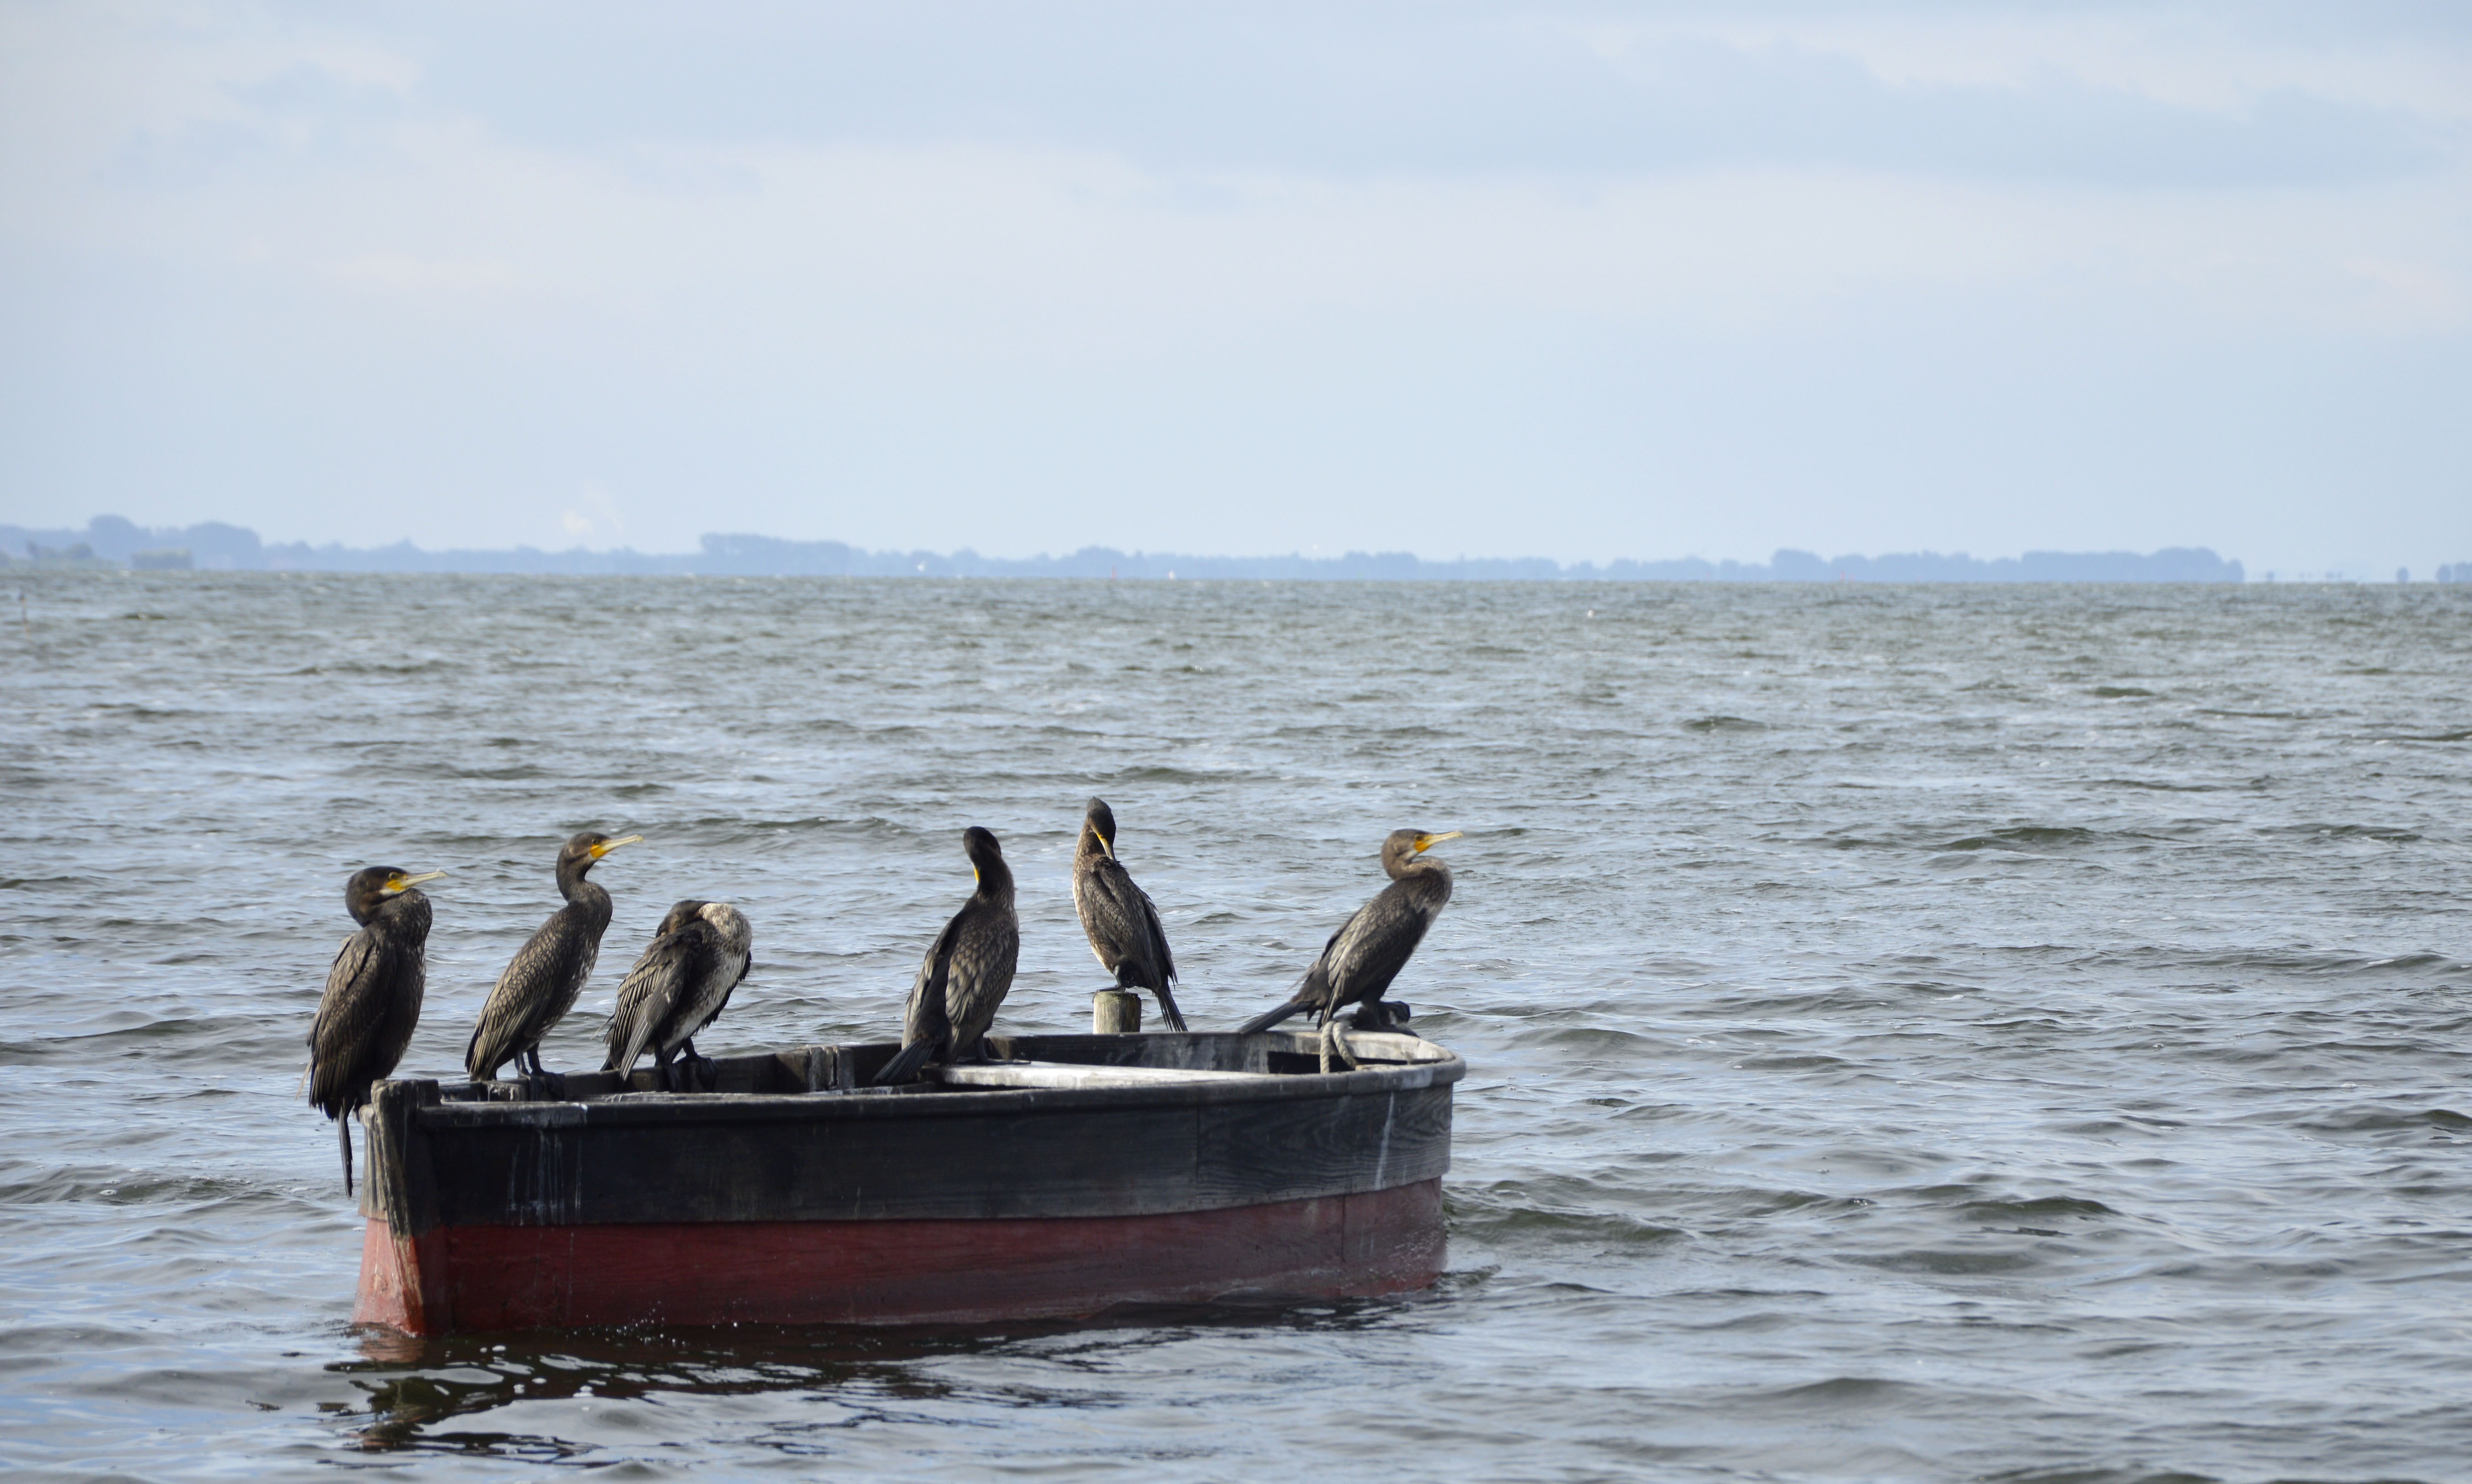
beach, sea, coast, water, ocean, boat, shore, wave, boot, vehicle, bay, birds, boating, watercraft, baltic sea, watercraft rowing